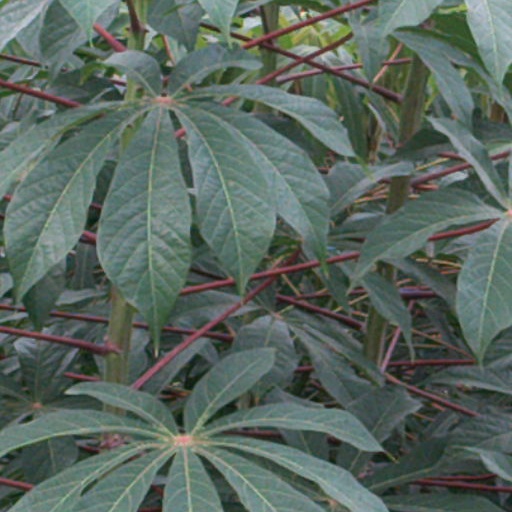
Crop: cassava